Rank Strangers

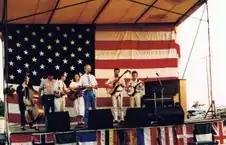
The Rank Strangers on stage in Iowa during their 1990 USA tour

The bulk of their record albums consisted of original material, although they also included time-honoured bluegrass standards in their repertoire. Following the band’s break-up in the early 1990s, Somerville and Hale went on to lead bands of their own, while Forrester embarked on a career as a writer. His 2006 novel "Houseboating in the Ozarks" includes a fictionalized account of the Rank Strangers.